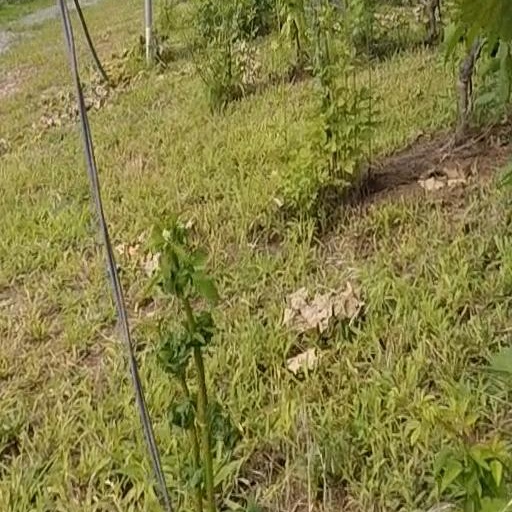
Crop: grape